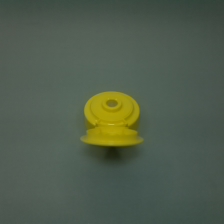
Color: yellow/gold
Cap type: flip-top cap